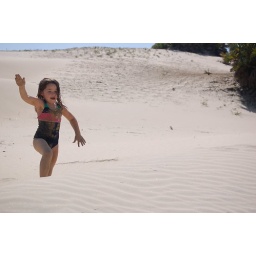
playing in the sand at Shela beach on Lamu island. Beautiful!